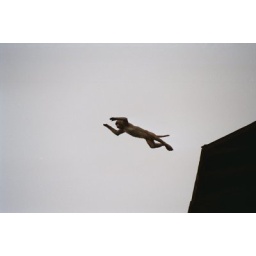
monkey jumps in Agra's red fort